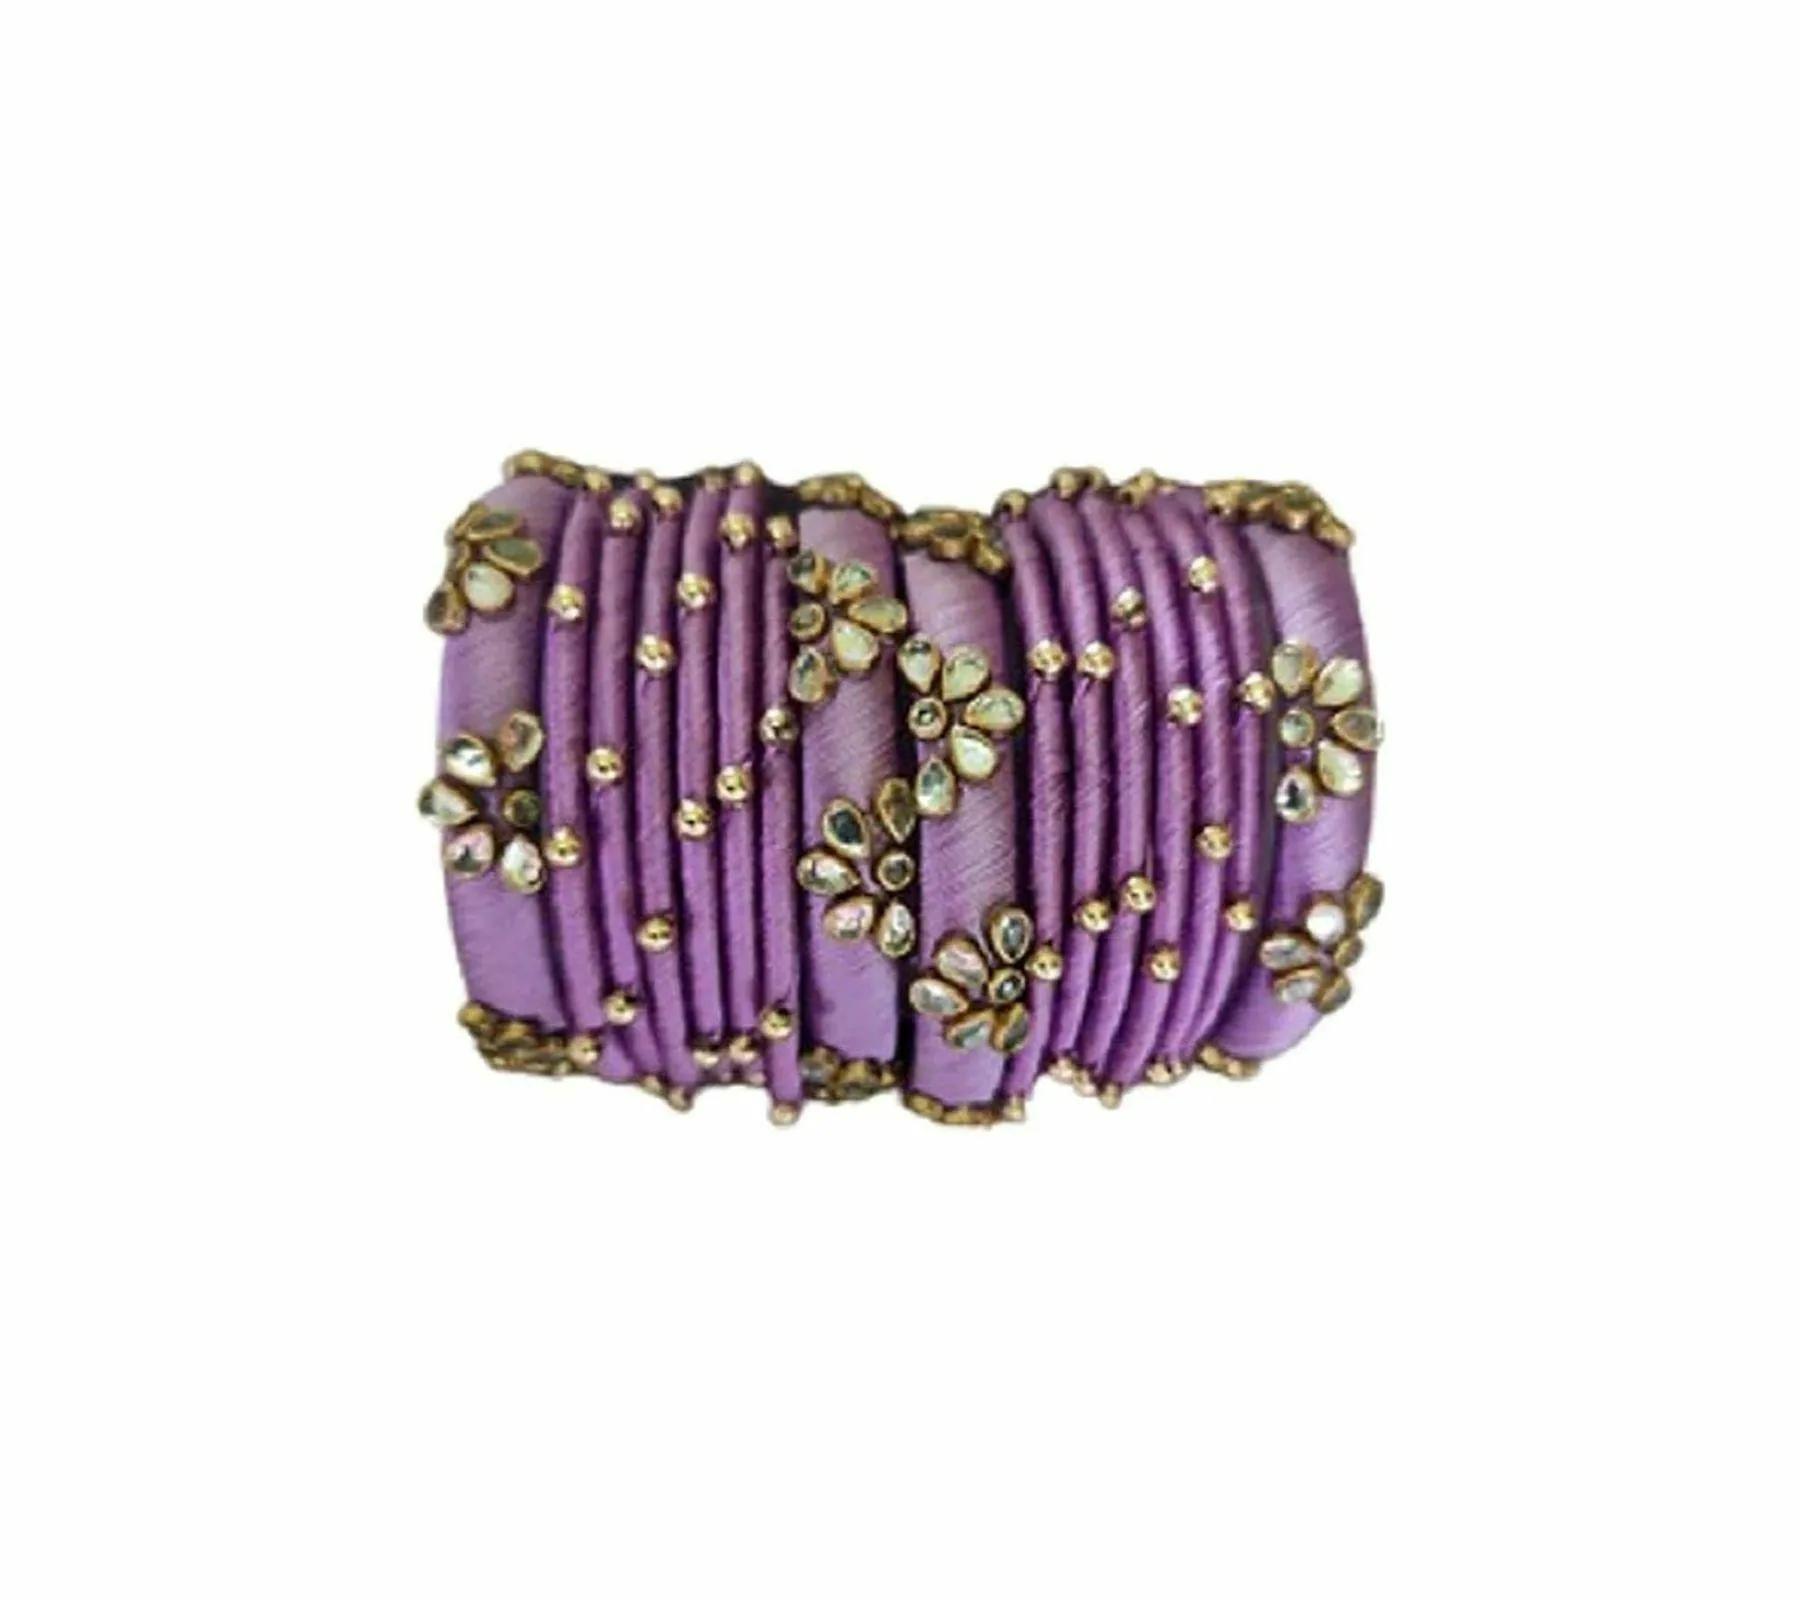
Aashirwad Traders Handmade Light Purple Plastic and Silk Thread Kundan Bangle (Women) - 2.4 (set of 16)
Type: Bracelets
Brand: Aashirwad Traders
Price: Rs. 539
 Fashionable trendy and party wear jewelery for women. Women love jewellery specially bangles adore a women. They wear it on different occasion. They have special importance on ring ceremony, wedding and festive time. They can also wear it on regular basics. Make your moment memorable with this range. This bangle set features a unique one of a kind designer with glossy finish. This product made by hand made artisan by using silk thread and plastic metal and we accept your matching color and attractive silk thread with stick of glass,design beads.We welcome to your matching saris and dress design and colors.Disclaimer:16 Bangle
Features: Fashionable, elegant, classy and delicate designer silk thread bangles set which will add bling to your look,Silk thread bangles available size 2.4, 2.6, 2.8,Type handmade,material shine silk thread and kundan. This set is skin friendly,Usage traditional, partywear and perfect match for silk saree and the lehengas.A special ornament for wedding.,#Unique Designs,#Durable and long-lasting
Included: 16 Bangle